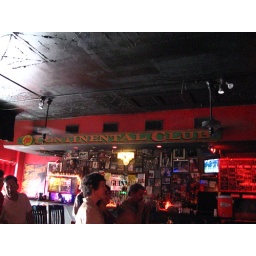
New sign above the bar